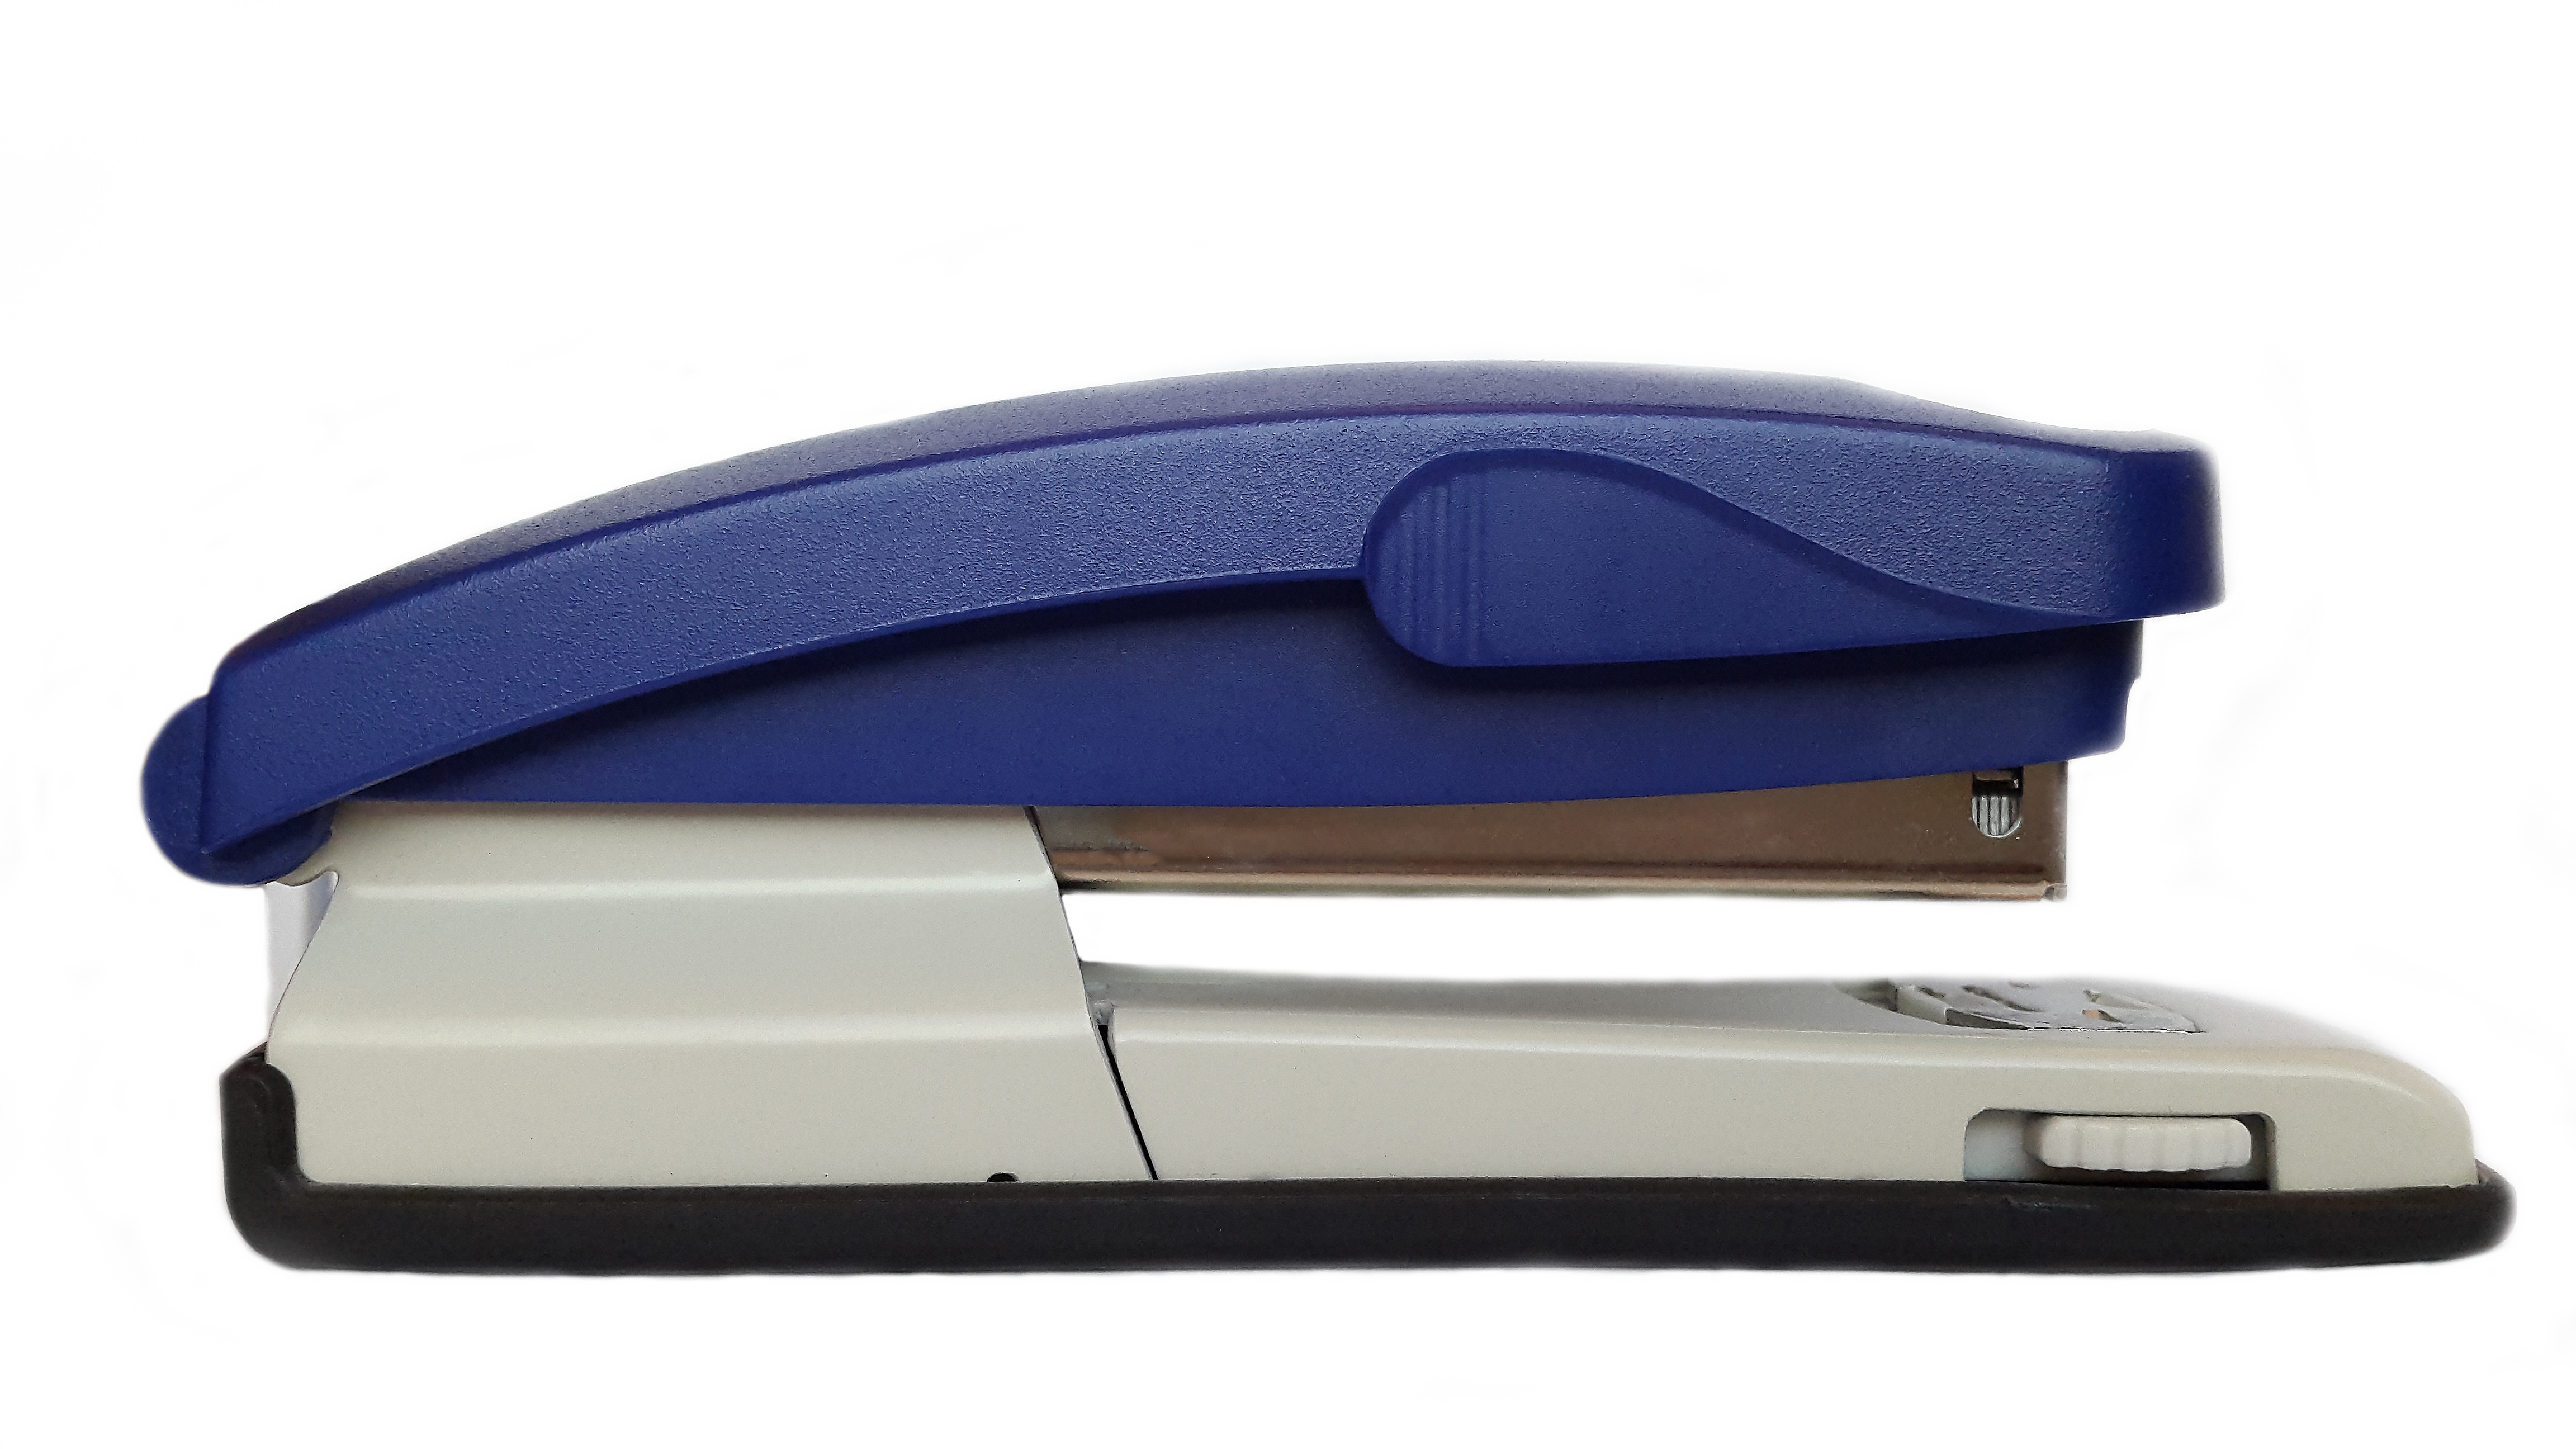
desk, tool, metal, office, close, stationery, armrest, datailaufnahme, office accessories, office supplies, baste, keep together, stationery items, automotive exterior, tacker, buerotacker, klammerer